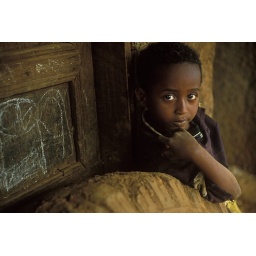
This boy was standing outside of his home, resting against a random, massive truck tire.